Ilamai

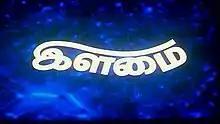
Title card

Ilamai is a 1985 Indian Tamil-language film, directed by Rama Narayanan. The film stars Arjun, Anand Babu, Jeevitha and Anitha Reddy. It was released on 29 April 1985.